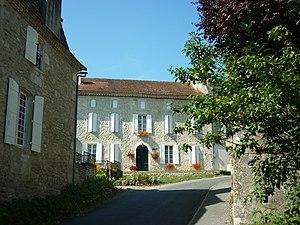
Rue de Saint-Méard-de-Gurçon (Dordogne).
Saint-Méard-de-Gurçon est une commune française située dans le département de la Dordogne, en région Nouvelle-Aquitaine.